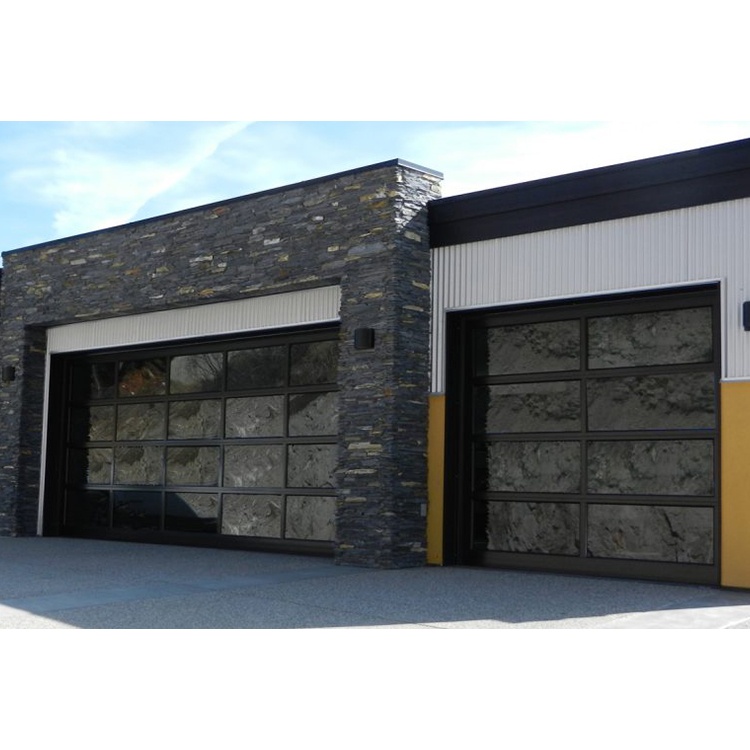
China WDMA Roller Shutter Cheap Garage Door
Warranty:3 years After-sale Service:Online technical support, Onsite Installation Project Solution Capability:graphic design Application:Villa, Commercial Building/House Room Design Style:Modern Place of Origin:Guangdong, China Open Style:Automatic Position:Garage Surface Finishing:Finished Type:Garage Doors Door Material:Steel Delivery:35-40 days Product name:Garage Door Color:Requirement Surface treatment:Powder Coated/Anodized Material:Steel Hardware:Chinese Top Brand Size:Customized Size Glass:Tempered
Brand: China Windows and Doors Manufacturers Association
Category: Hardware > Building Materials > Doors > Garage Doors > Roll-Up Garage Doors